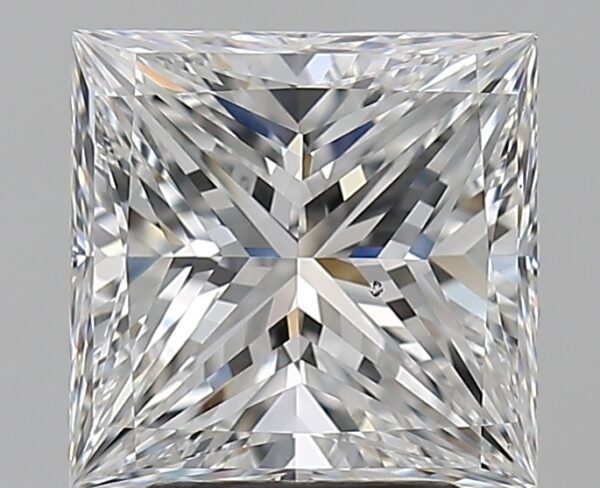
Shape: princess
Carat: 3
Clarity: VS2
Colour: E
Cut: EX
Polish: EX
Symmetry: EX
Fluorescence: N
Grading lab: GIA
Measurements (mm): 8.13 x 7.94 x 5.86